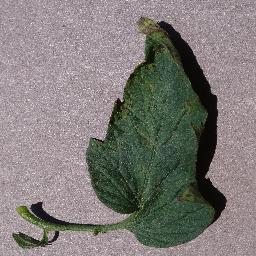
Label: Tomato___Septoria_leaf_spot